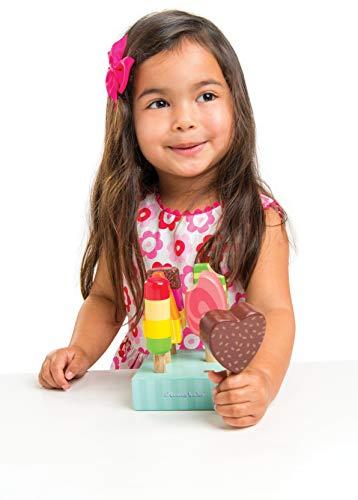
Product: Le Toy Van Honeybake Collection Ice Lollies Set Premium Wooden Toys for Kids Ages 3 Years & Up
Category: Toys & Games | Dress Up & Pretend Play | Pretend Play | Kitchen Toys | Play Food
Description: PART OF THE HONEYBAKE COLLECTION - designed to build confidence, creativity, and social skills through fun, imaginative role play, Le Toy Van Honeybake toys encourage kids to get into a character and act out real life scenarios, learning through their play.
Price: $19.99
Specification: ProductDimensions:3.9x3.9x5.1inches|ItemWeight:10.6ounces|ShippingWeight:1.15pounds(Viewshippingratesandpolicies)|DomesticShipping:ItemcanbeshippedwithinU.S.|InternationalShipping:ThisitemcanbeshippedtoselectcountriesoutsideoftheU.S.LearnMore|ASIN:B004K93KUO|Itemmodelnumber:TV284|Manufacturerrecommendedage:36months-8years